Describe the emotion expressed in this image:  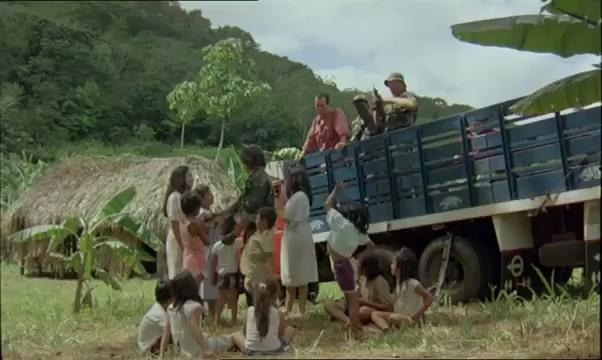
This person displays Fear, valence and arousal with high intensity.